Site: brandenburg
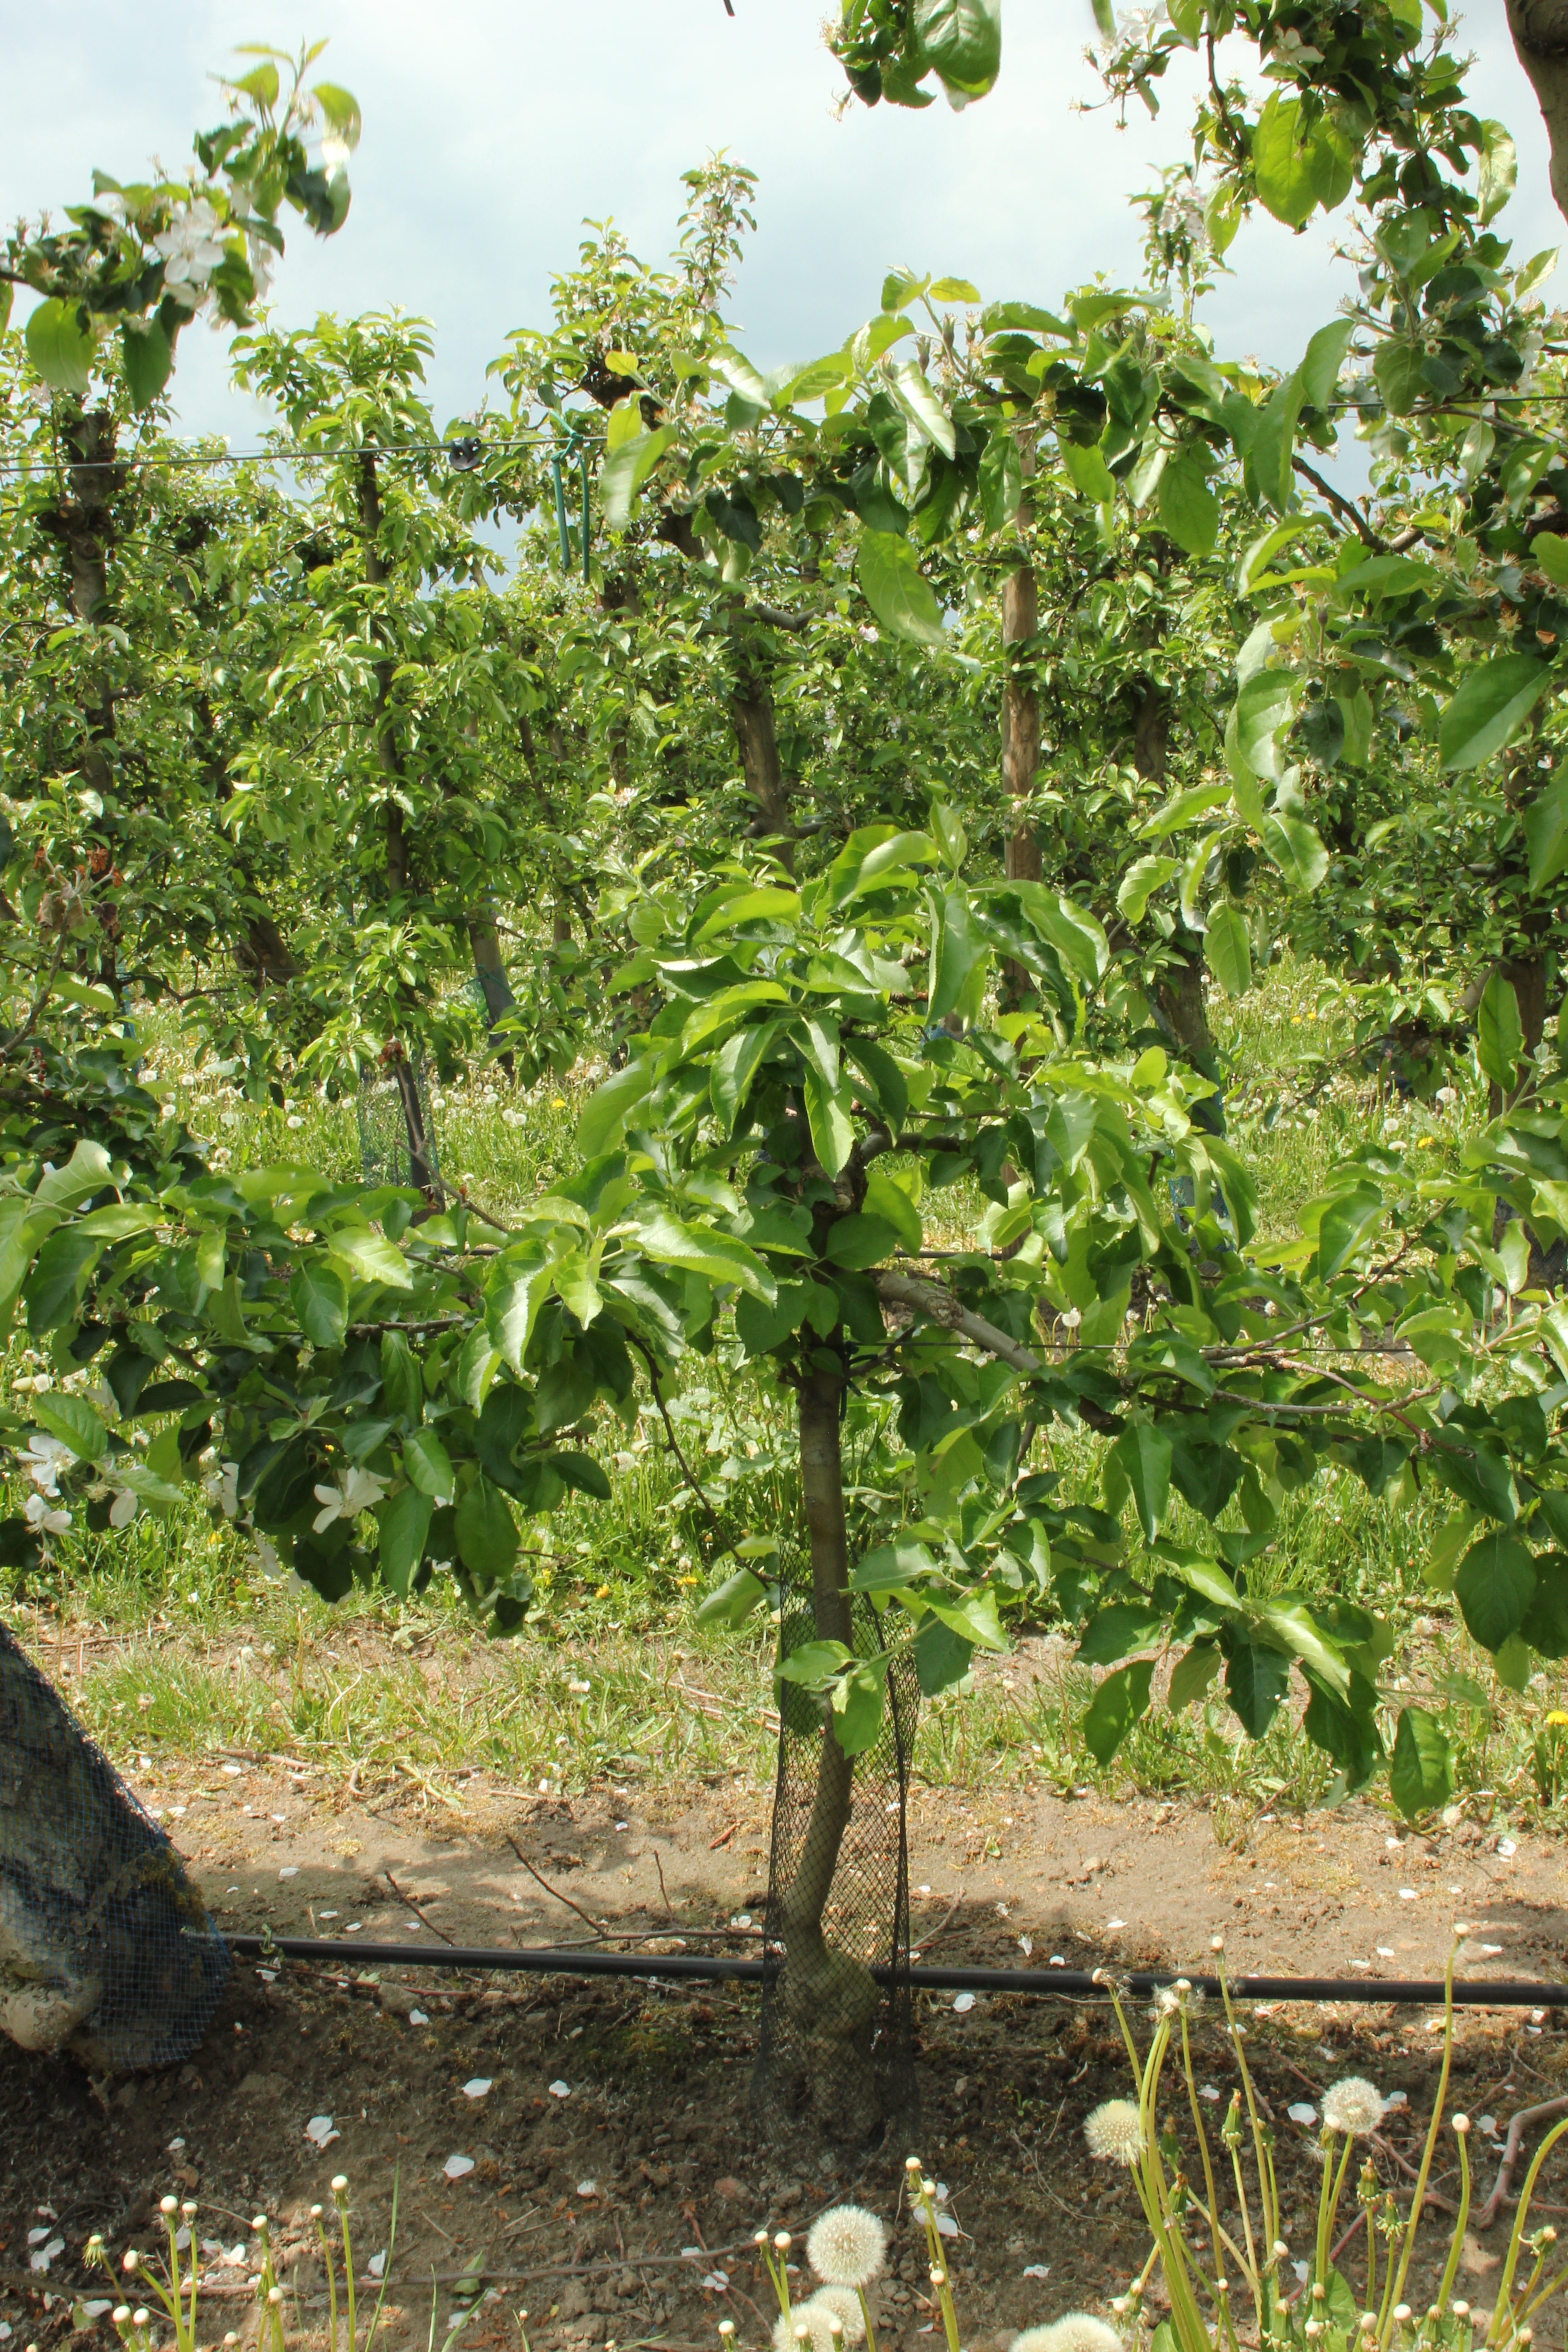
Growth stage (BBCH 67): Flowering